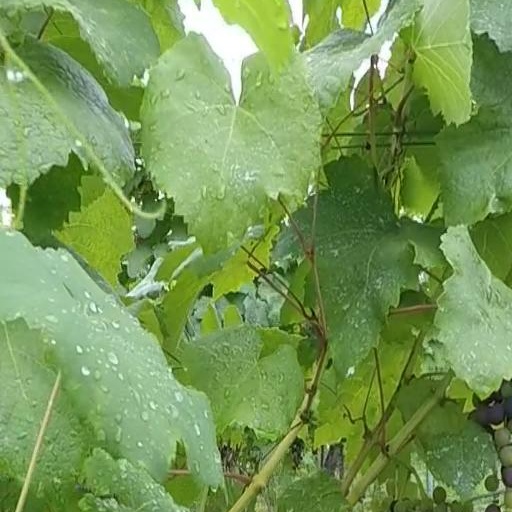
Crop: grape